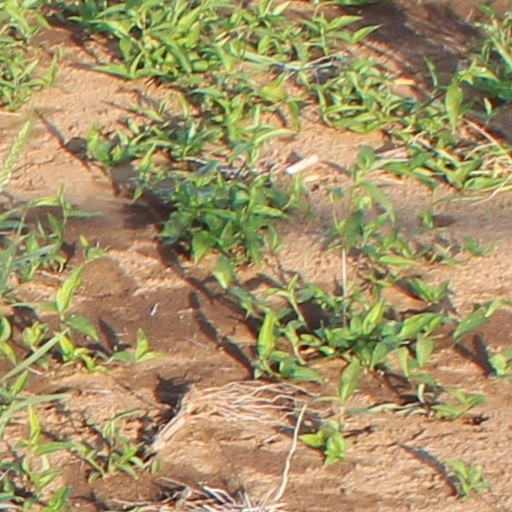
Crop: wheat